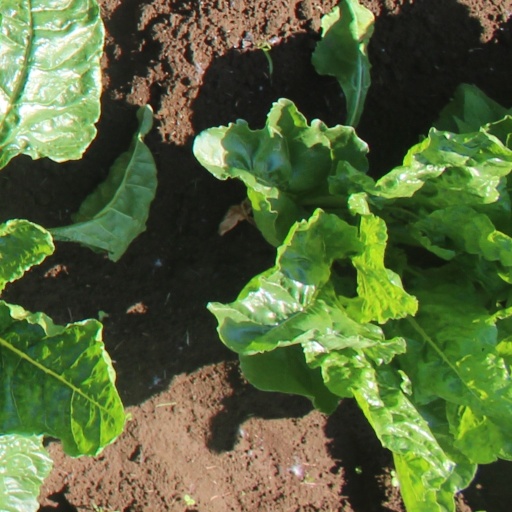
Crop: sugar beet